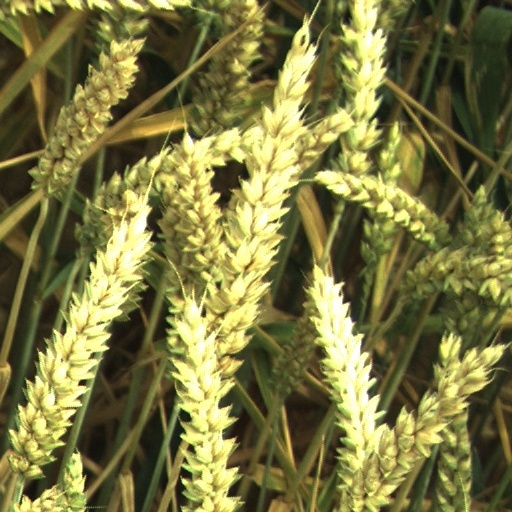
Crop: wheat